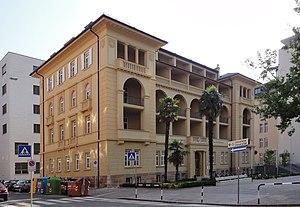
L'université libre de Bolzano/Bozen est une université italienne, dont le siège est à Bolzano, dans le Trentin-Haut-Adige.